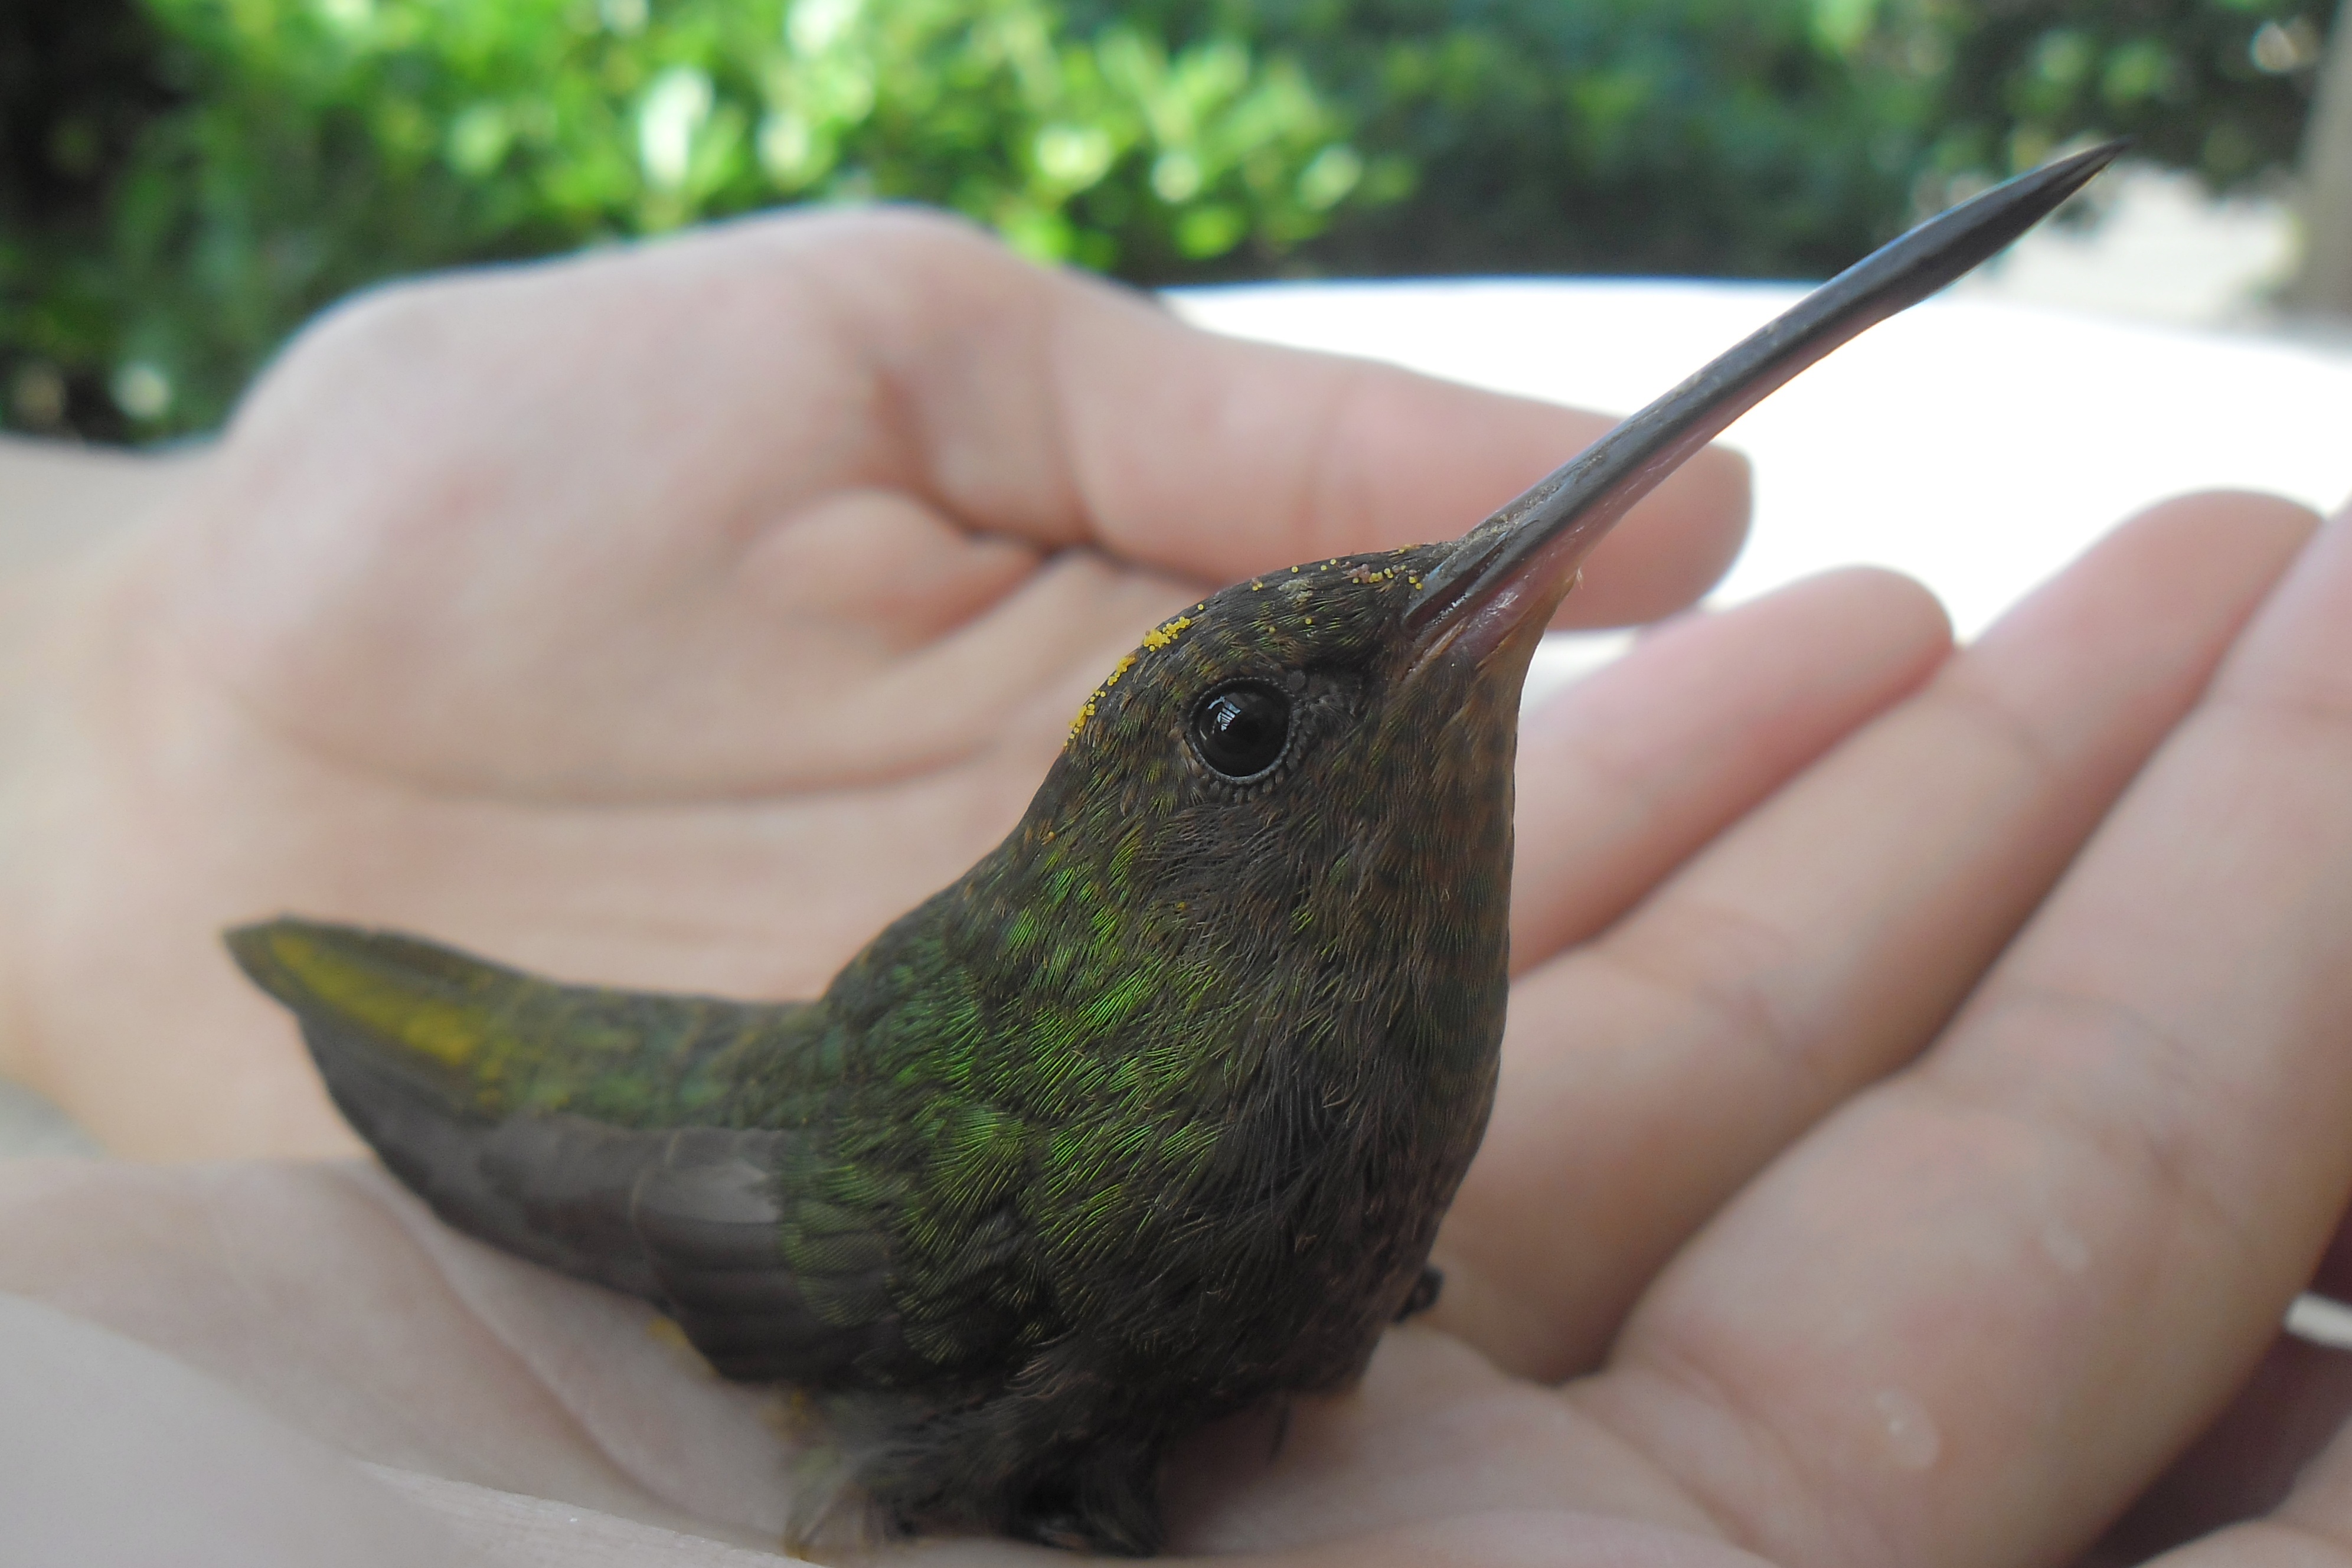
bird, summer, green, beak, hummingbird, fauna, hands, wren, perching bird